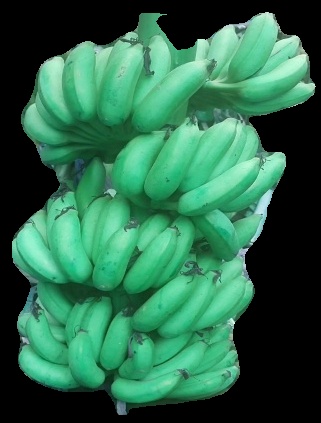
Variety: elakki-bale
Grade: grade1